Mardi Gras Indians

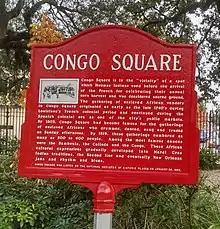
Indigenous people, enslaved Africans, and free Creoles of color had their festivals at Congo Square. Enslaved Africans incorporated elements from Native American culture.

Experts generally agree that Mardi Gras Indian culture is a combination of African, Caribbean, Indigenous, and European influences, which underwent a process of creolization and syncretism in New Orleans. For instance, the beadwork, drumbeats, and aprons worn by Mardi Gras Indians resembles the cultures of West and Central Africa. The masking of the Mardi Gras Indians resembles West African masquerade ceremonies and warrior dances, but also draws on Indigenous motifs. The closest comparisons are between Caribbean carnival cultures—some scholars have even suggested New Orleans should be considered part of the pan-Caribbean region because of its shared heritage.